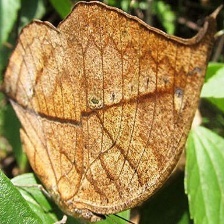
Species: ORANGE OAKLEAF